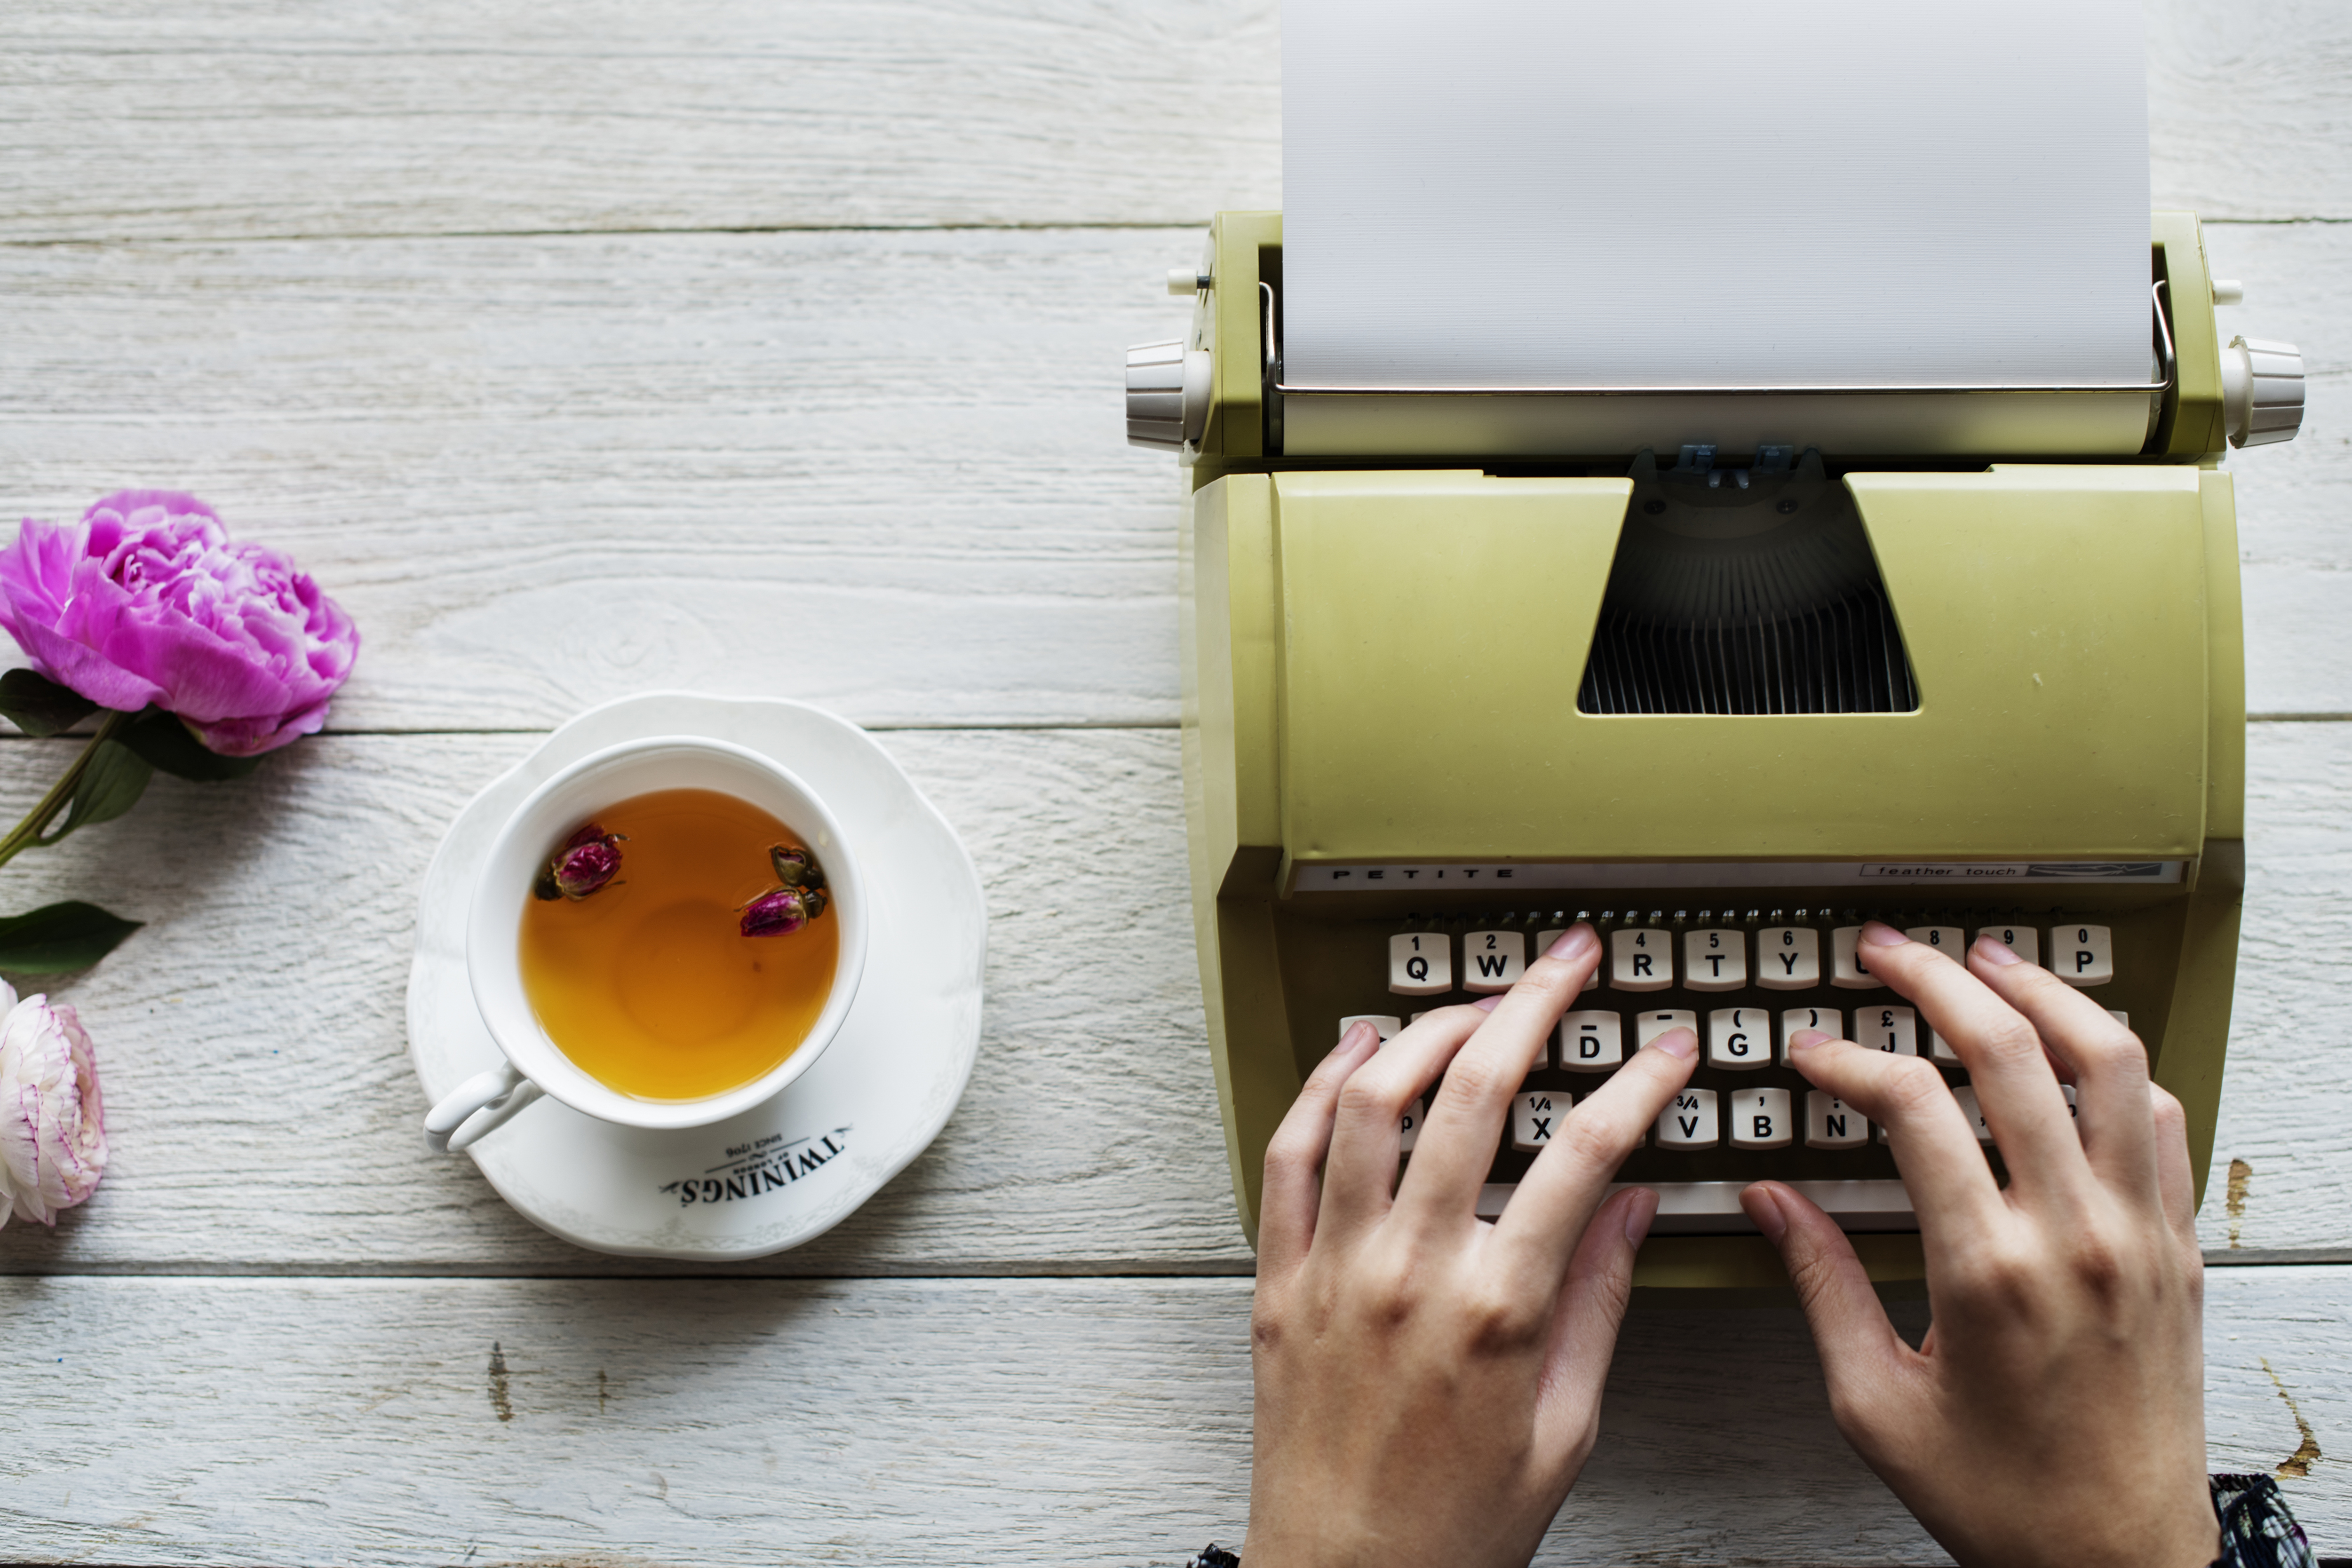
aerial, analog, analogue, author, background, beverage, caffeine, career, classic, coffee, copy space, creative, cup, decoration, design space, document, drink, editorial, equipment, flat lay, flatlay, flower, freelancer, hand, hobby, hot drink, journalist, keyboard, machine, morning, old fashion, paper, person, plant, publish, refreshing, retro, story, tea, tool, type, typescript, typewriter, typing, vintage, work from home, working, workspace, write, writer, food, finger, breakfast, cuisine, coffee cup